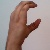
The image shows a hand gesture representing the letter 'C' in Indian Sign Language.